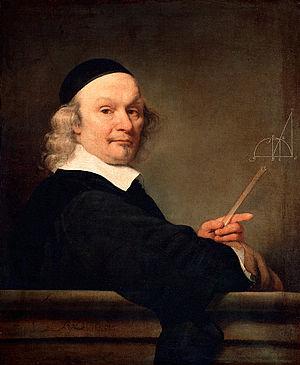
Ferdinand Bol est un peintre, graveur et dessinateur néerlandais du siècle d'or, auteur de portraits et de tableaux sur des sujets bibliques. Il fut l'un des meilleurs élèves de Rembrandt.